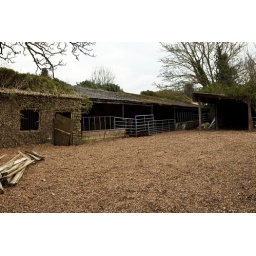
Lovely, old fashioned farmyard. I really liked the stone building in the corner